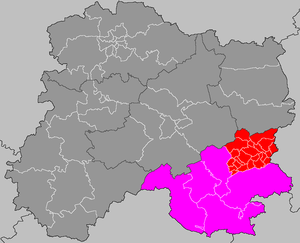
Localisation du canton d'Heiltz-le-Maurupt
Le canton d-Heiltz-le-Maurupt est un ancien canton français situé dans le département de la Marne et la région Champagne-Ardenne.
Liste des 23 cantons du département de la Marne, par arrondissement.